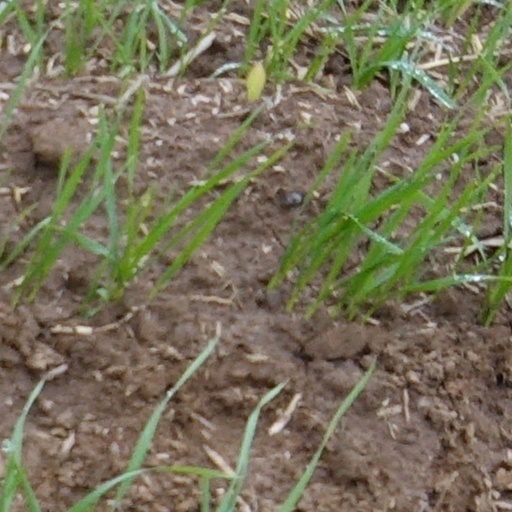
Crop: wheat